Hairstyle

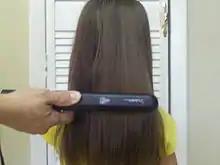
Hair being straightened with a hair iron

The challenges to social norms for hair in the 1960s onward alongside the more accessible hair dyes allowed for a variation in hairstyles to emerge. In the contemporary world, women and men can choose from a broad range of hairstyles. But they are still expected to wear their hair in ways that conform to gender norms: in much of the world, men with long hair and women whose hair does not appear carefully groomed may face various forms of discrimination, including harassment, social shaming or workplace discrimination. This is somewhat less true of African-American men, who wear their hair in a variety of styles that overlap with those of African-American women, including box braids and cornrows fastened with rubber bands and dreadlocks.